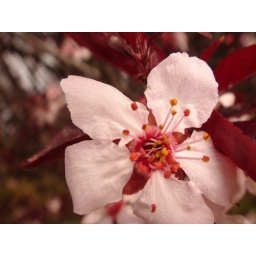
CHerry tree flower in my front yard